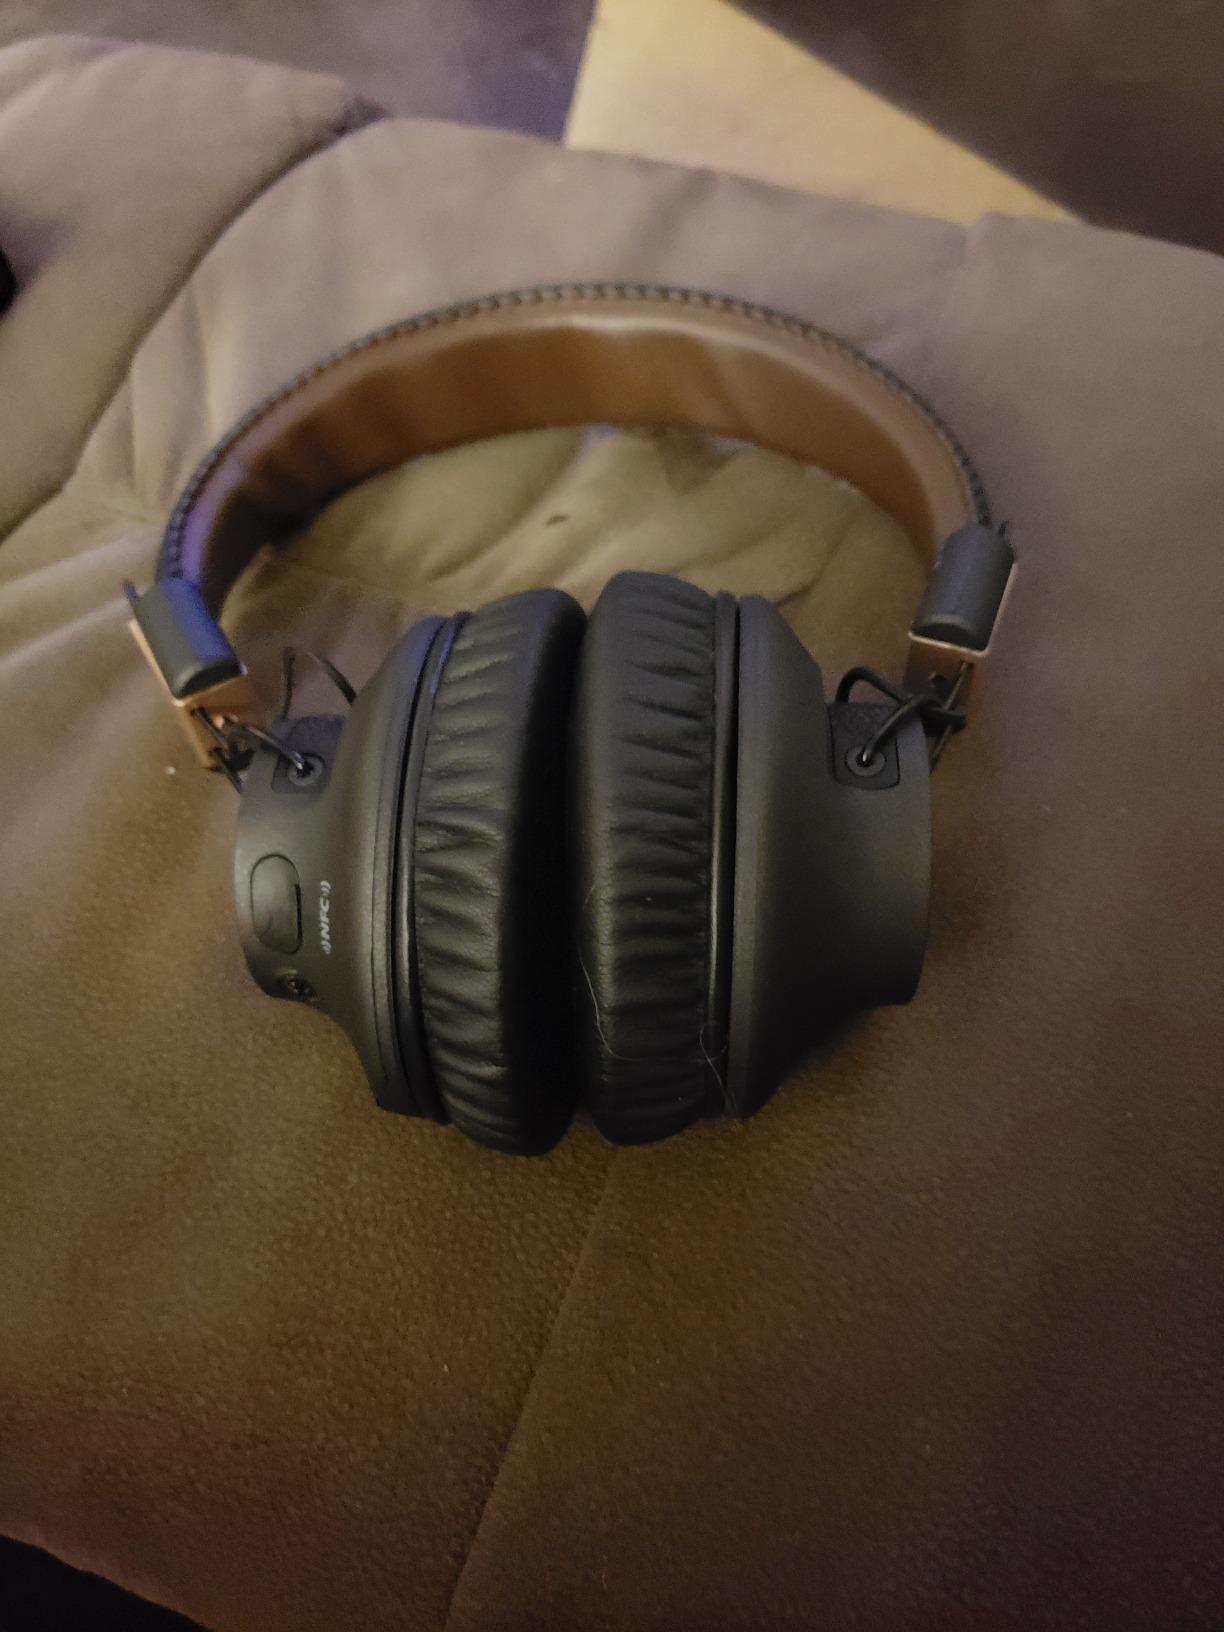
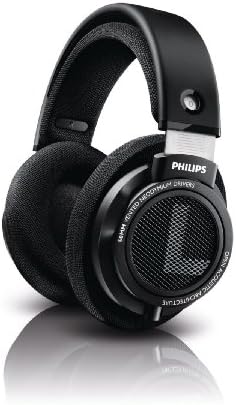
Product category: headphones
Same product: no